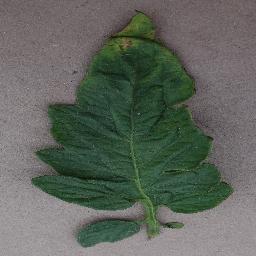
Label: Tomato___Bacterial_spot